Deep Scan

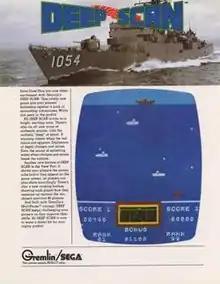

Deep Scan is a color arcade video game released in 1979 by Sega. The player controls a battleship on the surface of the ocean attempting to destroy submarines below it. It is a submarine simulator similar to "Periscope" (1965), "Sea Wolf" (1976) and "Depthcharge" (1977). Some arcade cabinets also include "Invinco", a "Space Invaders" clone released by Sega the same year.